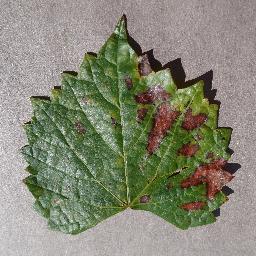
Label: Grape___Esca_(Black_Measles)